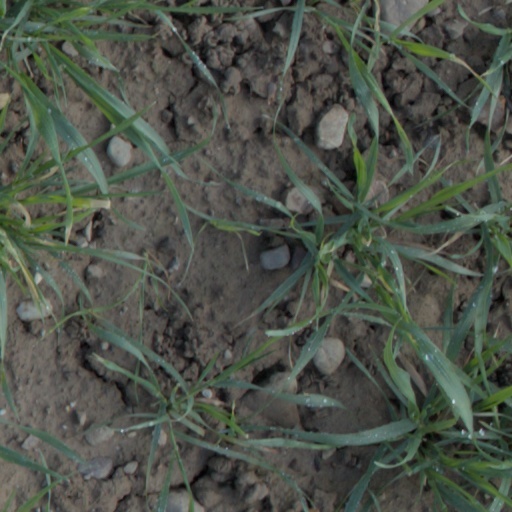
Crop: wheat